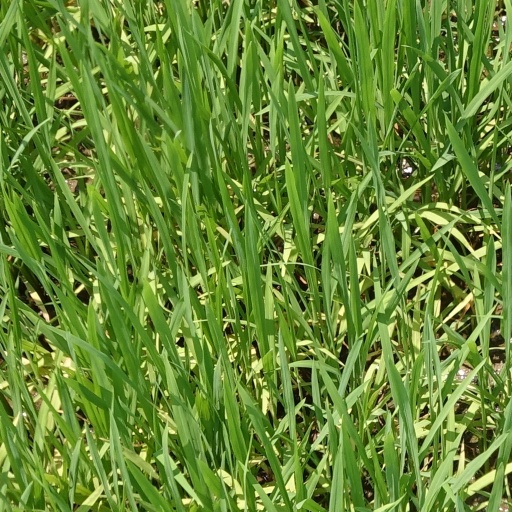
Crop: rice